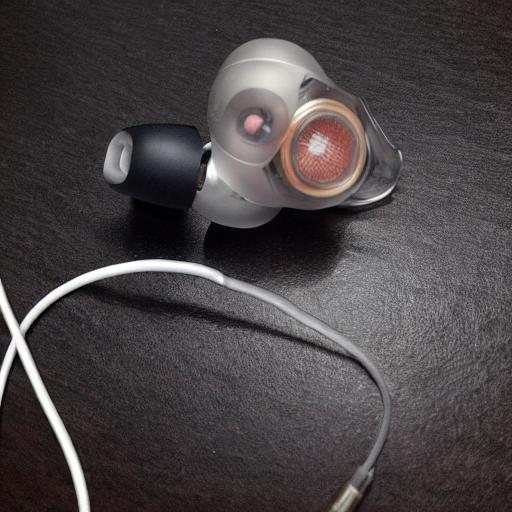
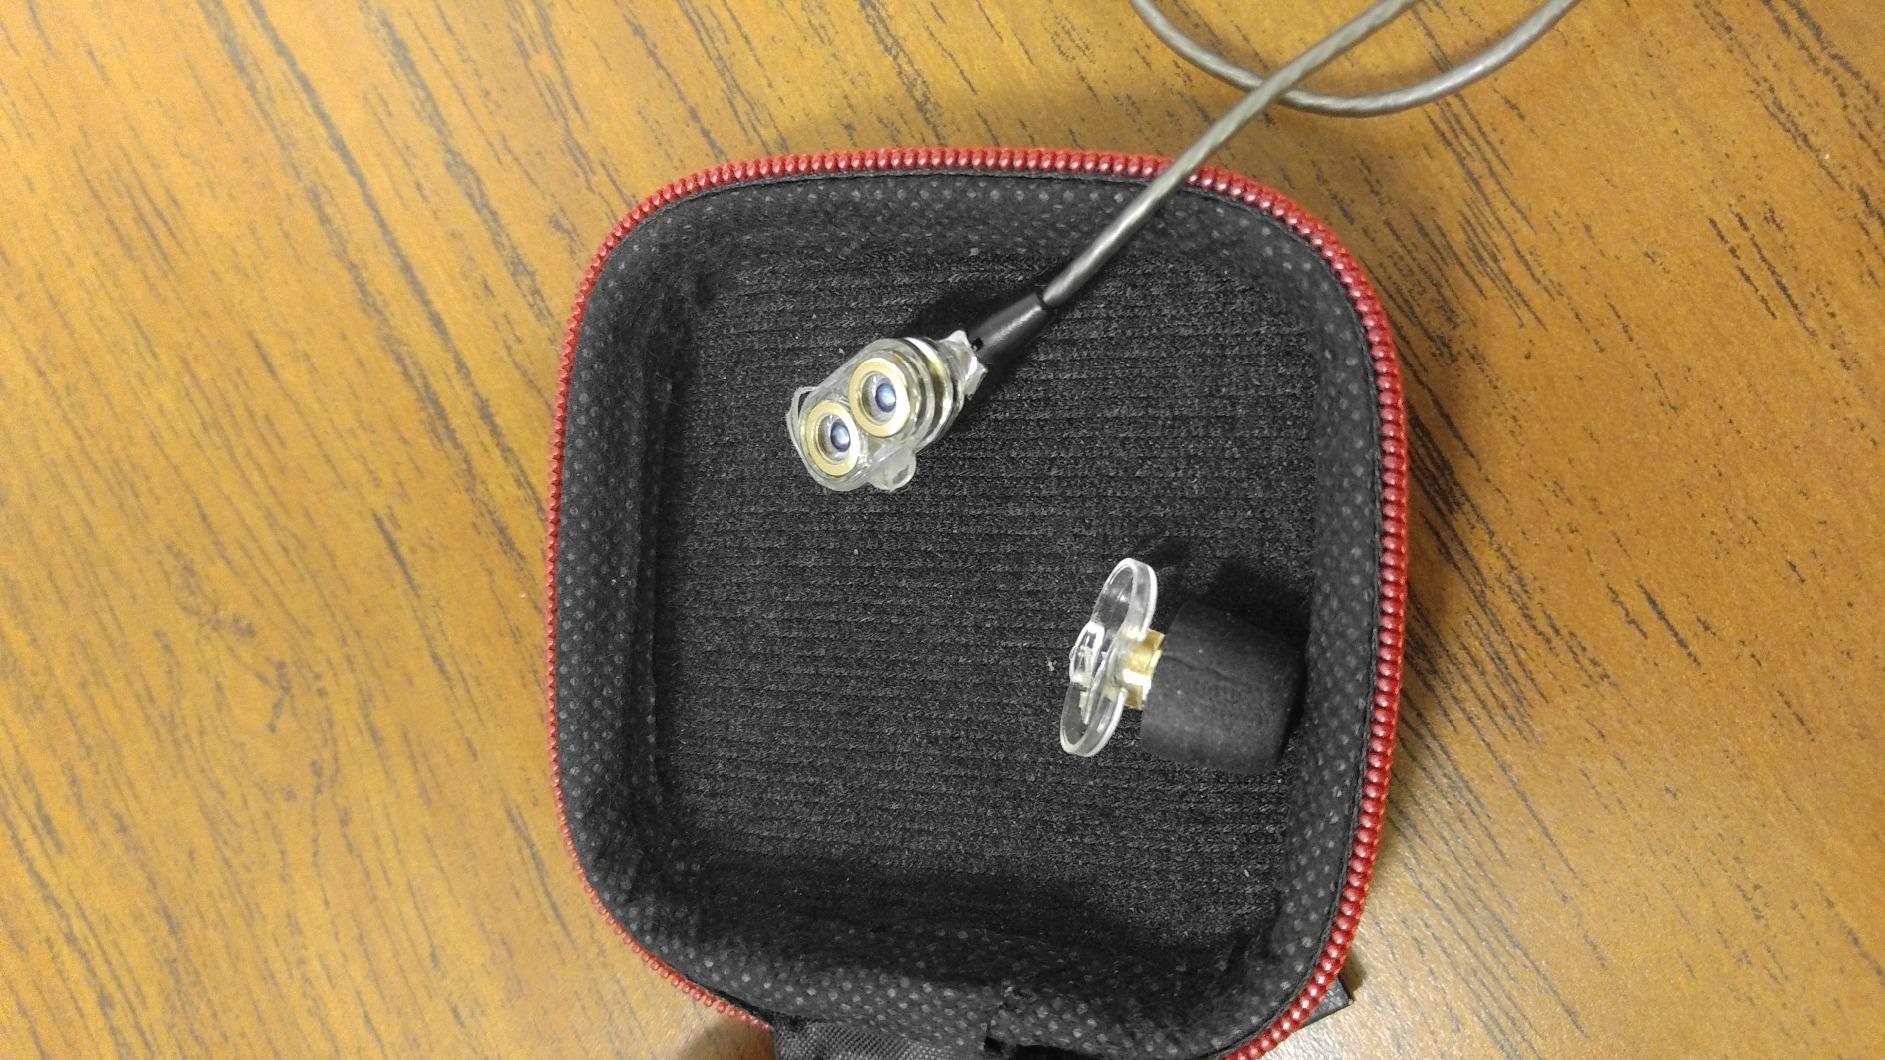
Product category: headphones
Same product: no